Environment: real
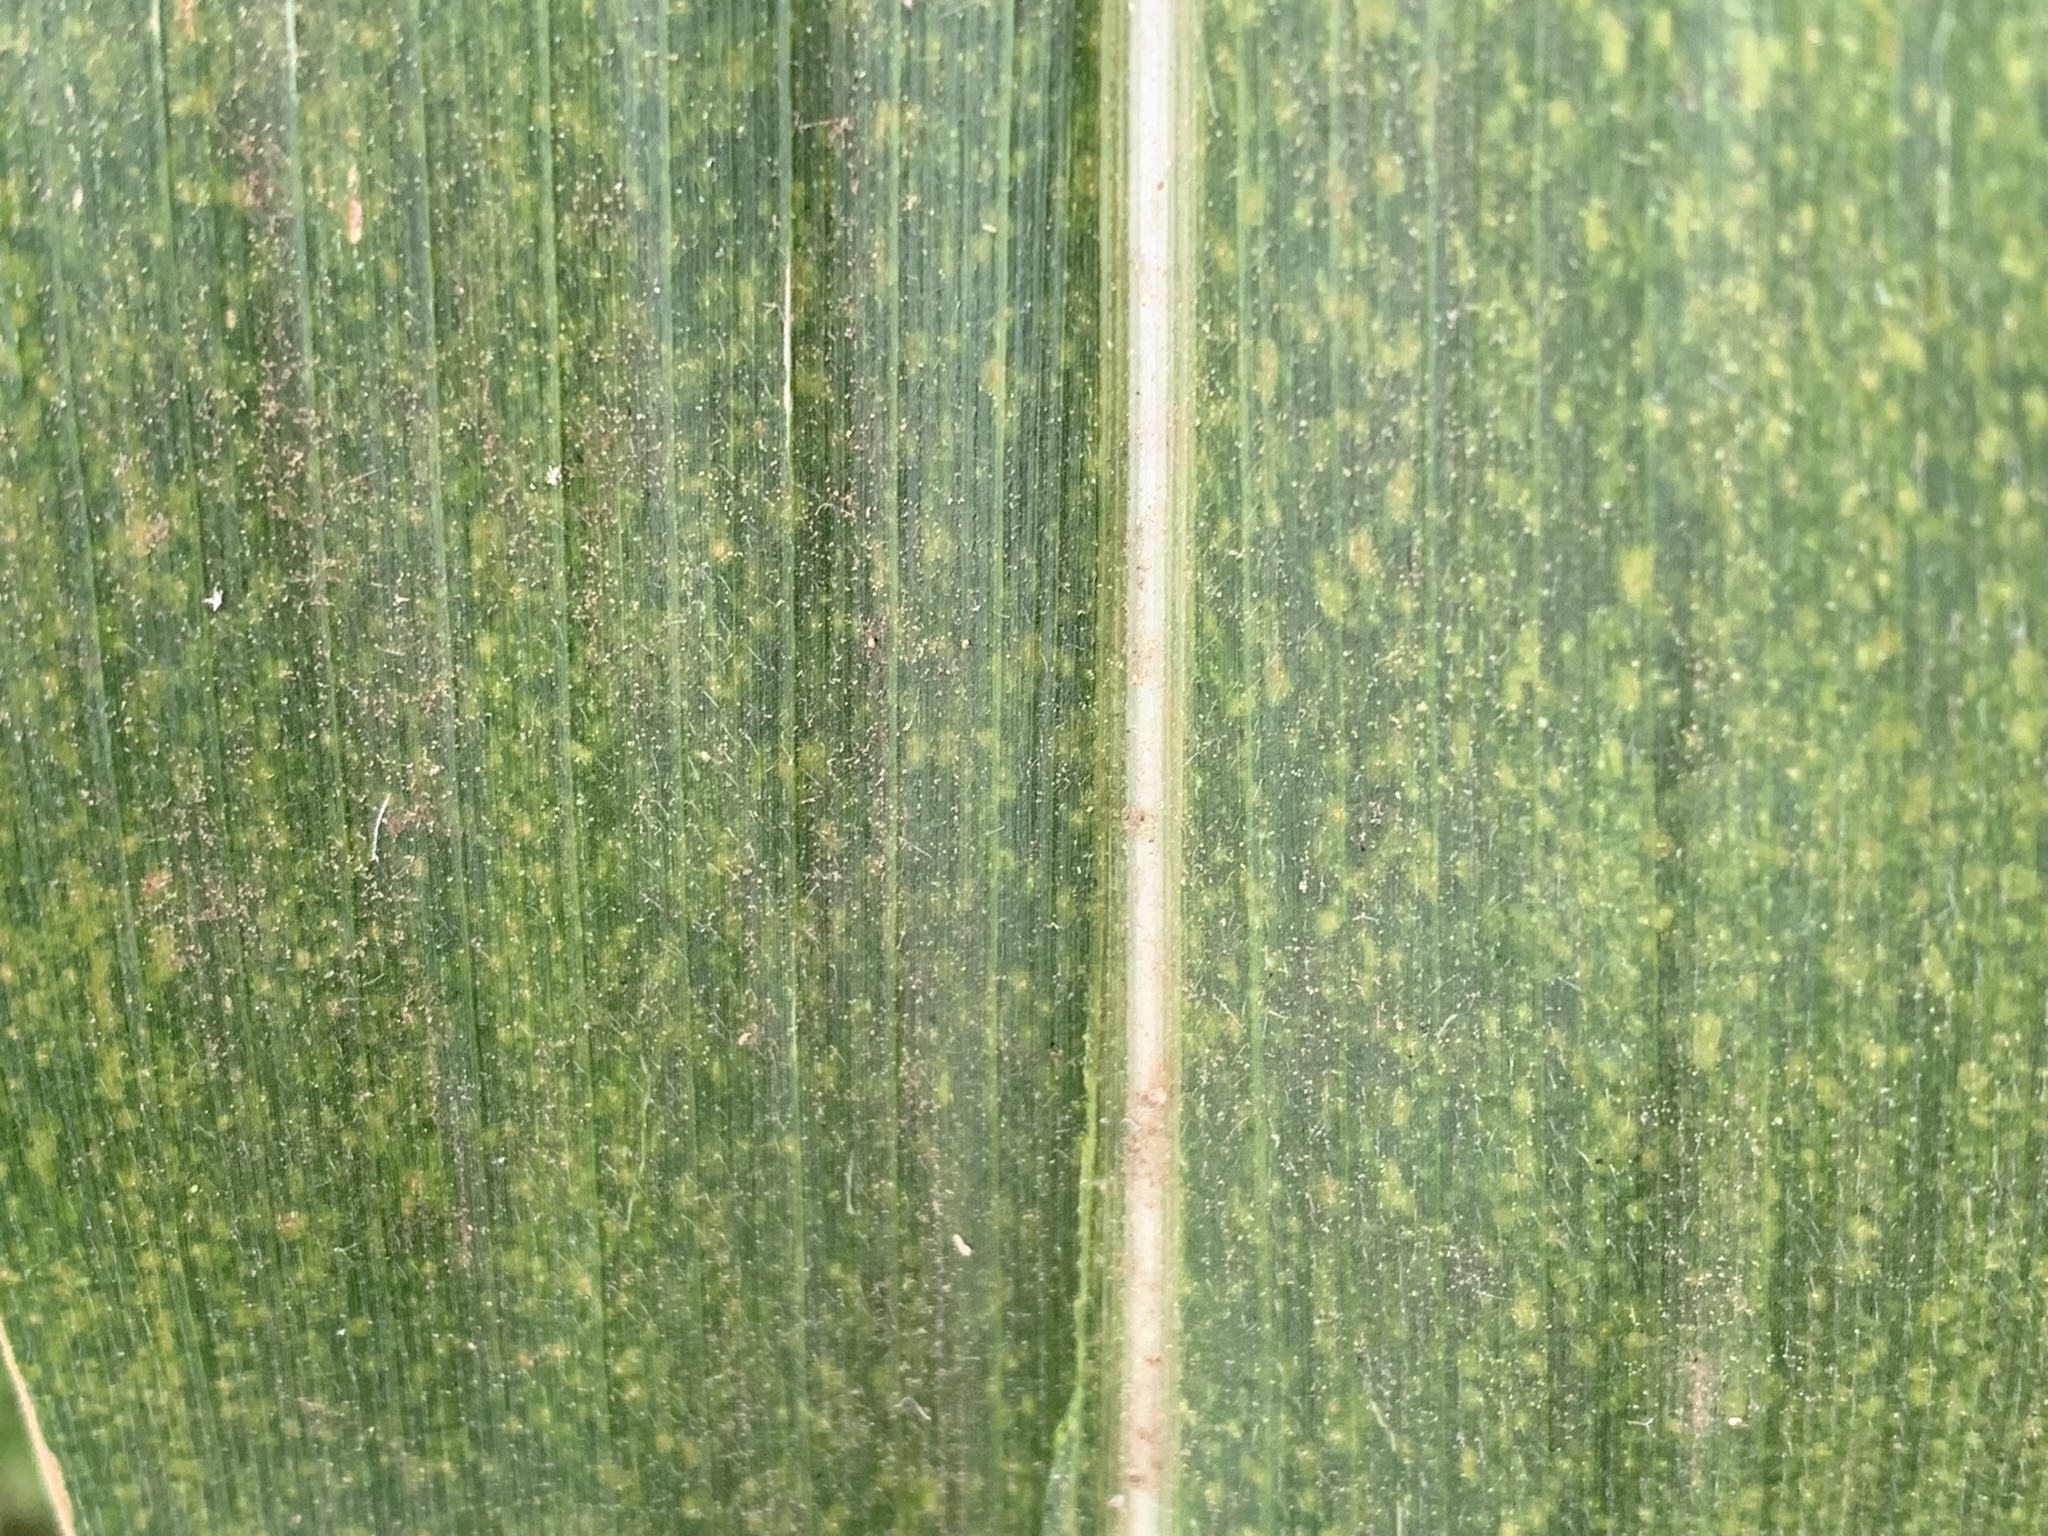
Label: lethal_necrosis